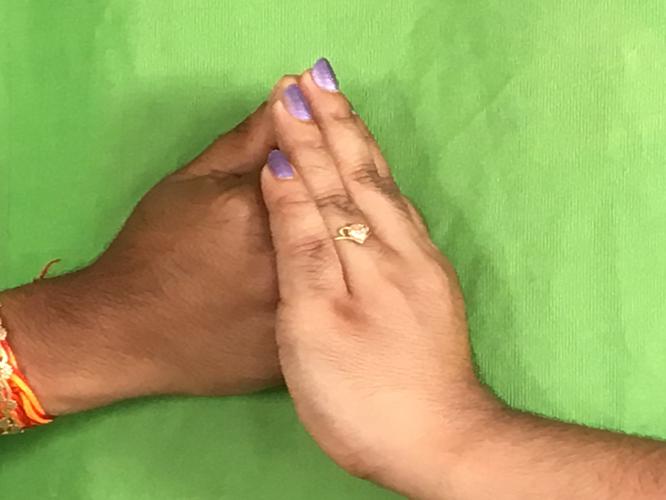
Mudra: Shanka
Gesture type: double_hand